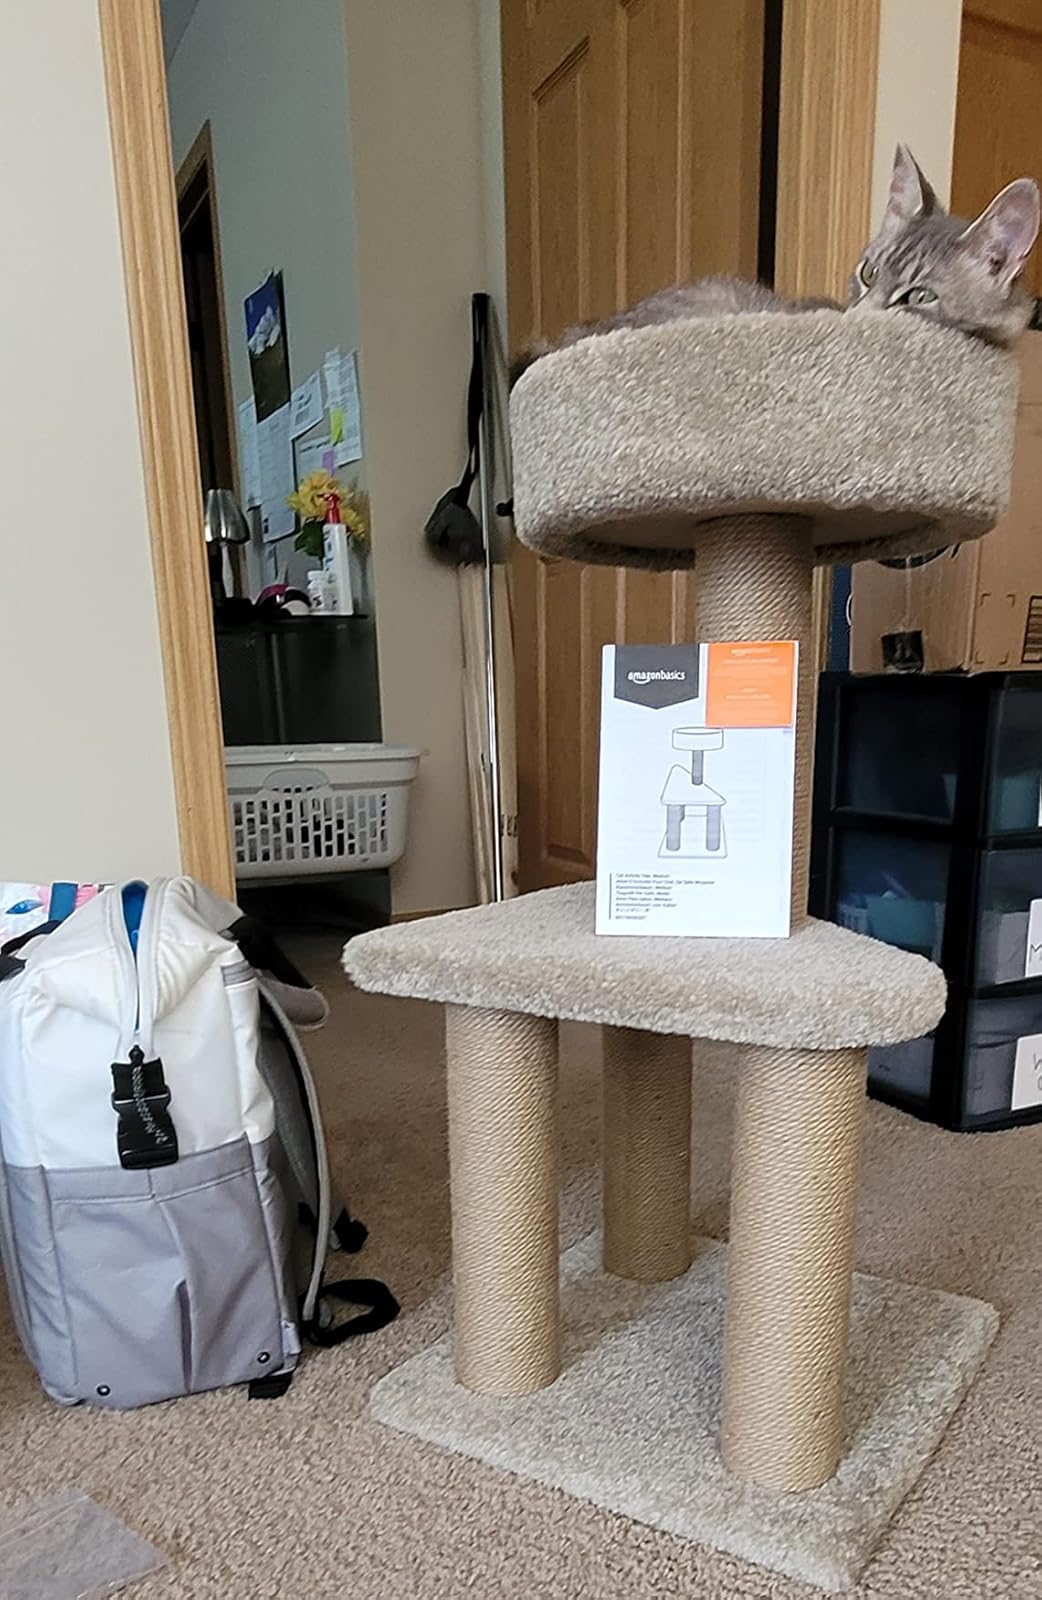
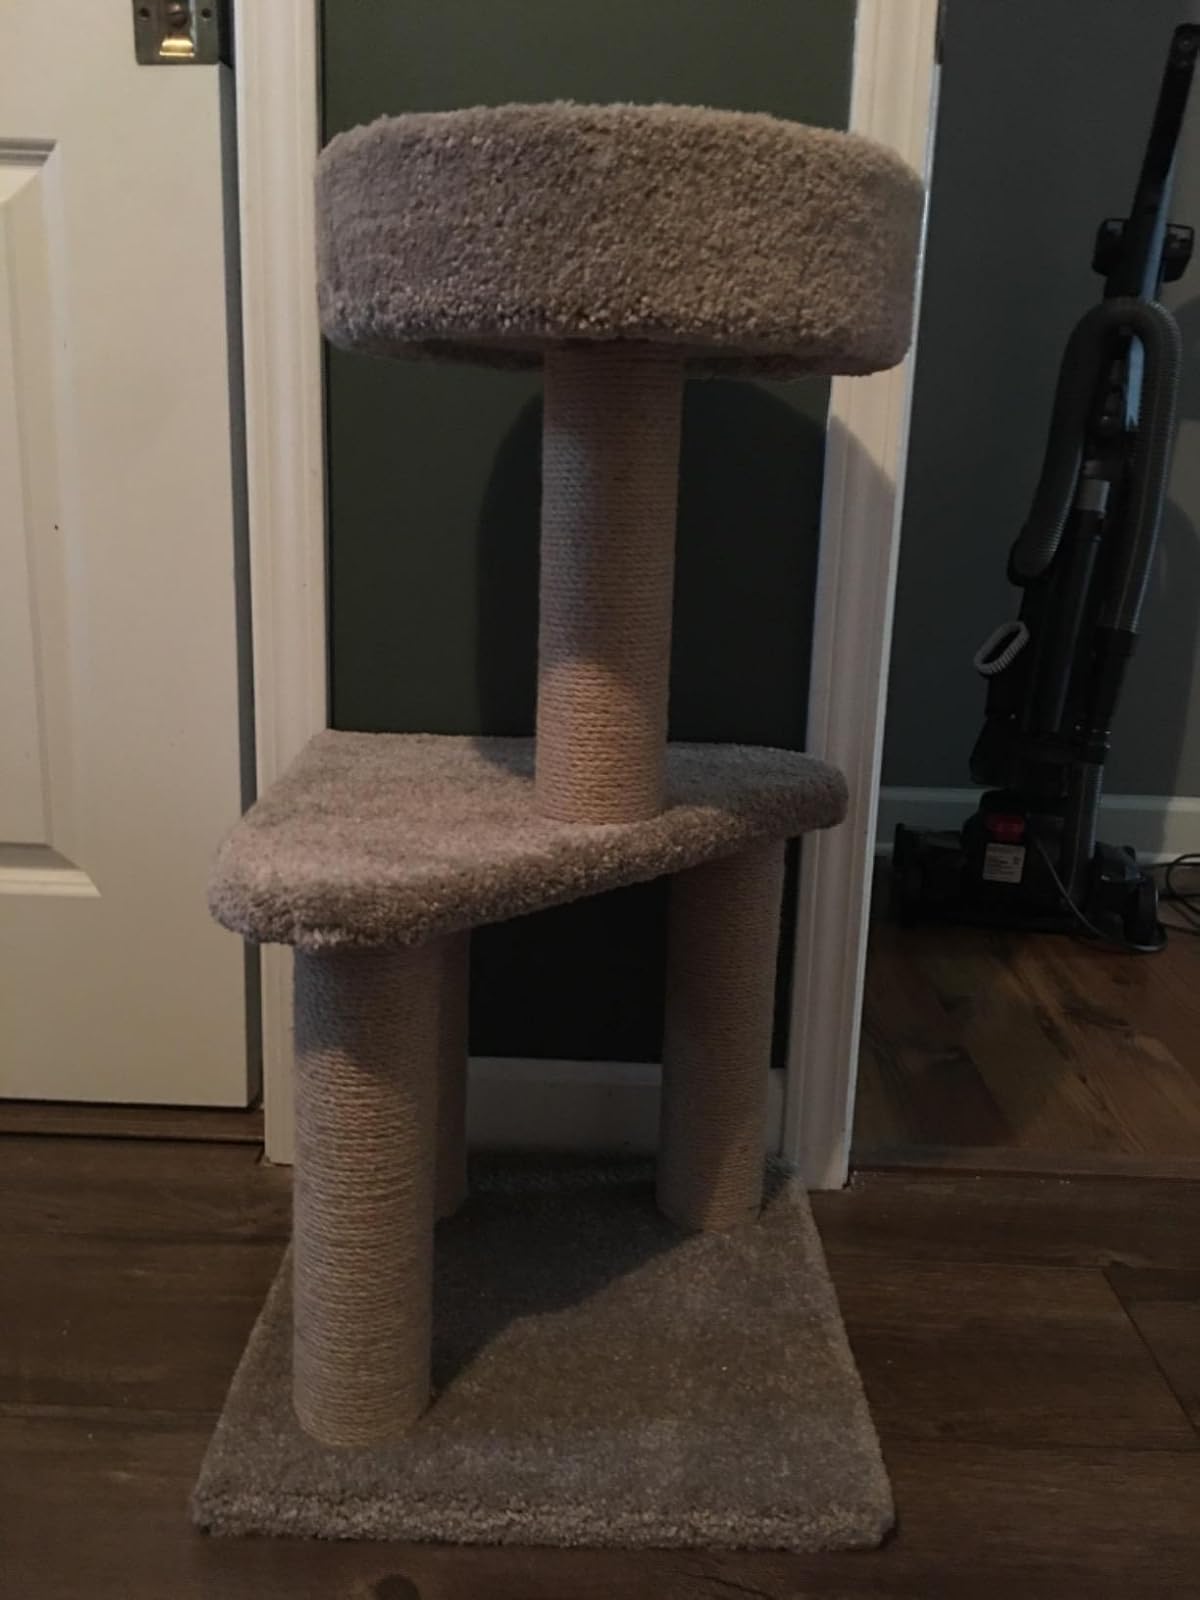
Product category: items_cat tree
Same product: yes